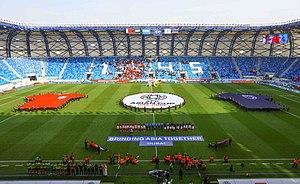
Le stade Al-Maktoum est un stade de football à multi-usages, principalement utilisé pour les rencontres de football.